1960 South African republic referendum

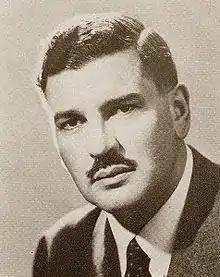
Sir De Villiers Graaff, leader of the United Party, 1960

The opposition United Party actively campaigned for a 'No' vote, arguing that South Africa's membership of the Commonwealth, with which it had privileged trade links, would be threatened and lead to greater isolation. One advertisement pointed out that access to Commonwealth markets was worth £200 000 000 a year. Another proclaimed "You need friends. Don't let Verwoerd lose them all". Sir De Villiers Graaff, the party's leader, called on voters to reject a republic "so we can remain in the British ["sic"] Commonwealth and have its protection against Communism and hot-eyed African nationalism".